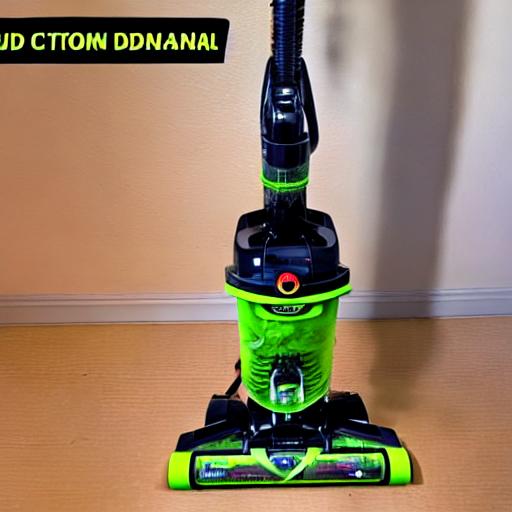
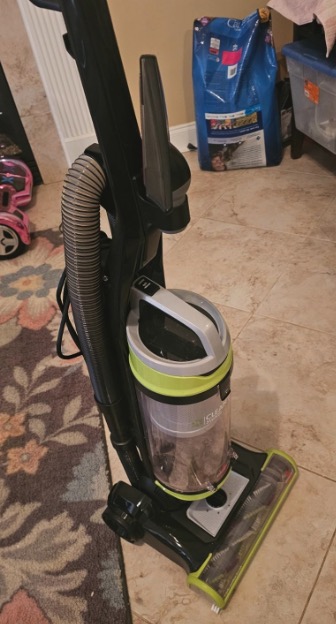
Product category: items_vacuum
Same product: no